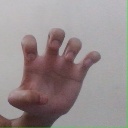
अक्षर: झ